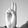
ASL letter: U